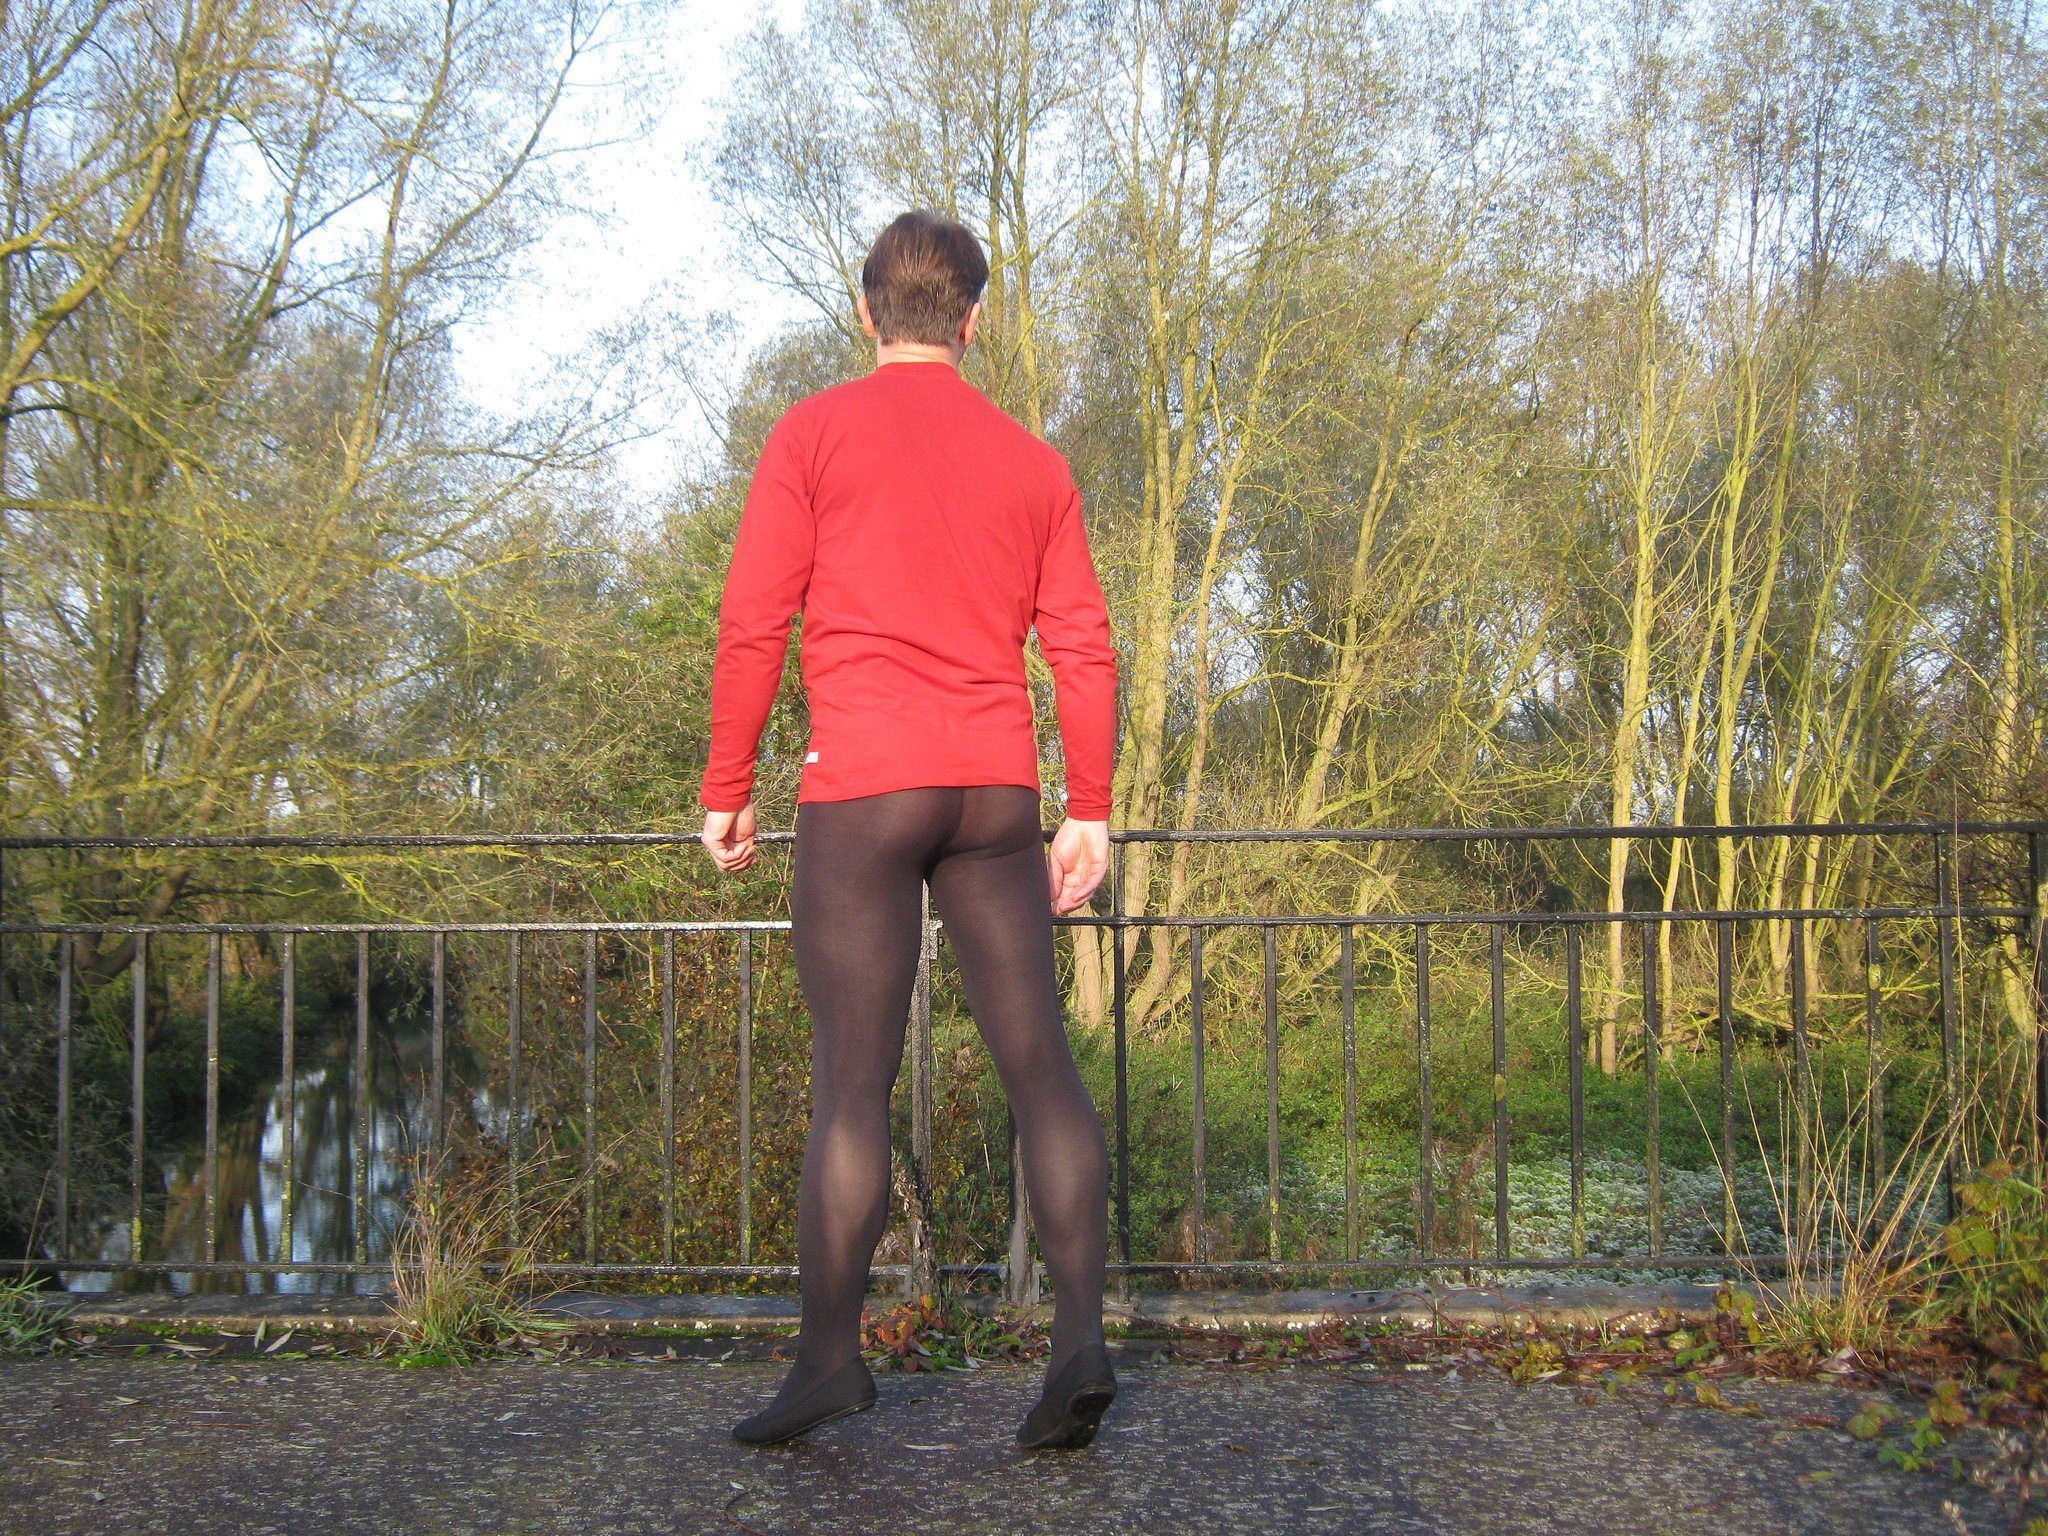
natural, footwear, shoe, plant, People in nature, sky, flash photography, waist, knee, wood, tree, thigh, grass, street fashion, fence, sportswear, natural landscape, leisure, human leg, electric blue, forest, recreation, blond, boot, road, leggings, winter, woodland, sitting, personal protective equipment, bag, pedestrian, reflection, walking, running, fur, leather, shadow, tights, autumn, fun, photo shoot, ankle